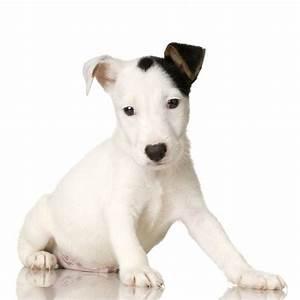
dog